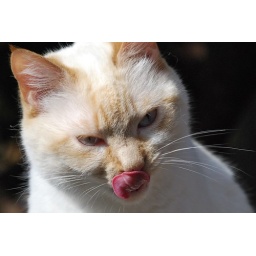
This cat lives at Reverie, a neat cafe near our house in SF